Dorothy Pelham

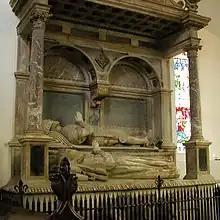
Her first husband William and Dorothy at All Saints Church Wing

The burial register records her death of 30 September 1613 where she is described as "The Good Lady Dame Dorothe Pelham". Her main will was dated 24 June 1611 and there was a codicil dated 19 September 1613. The former requested that she should be buried by her first husband and the latter defined some philanthropy. She left money to repair the roads not just on her home estate but in the nearby towns of Aylesbury, Leighton Buzzard, High Wycombe and in nearly every parish where she owned the manor.